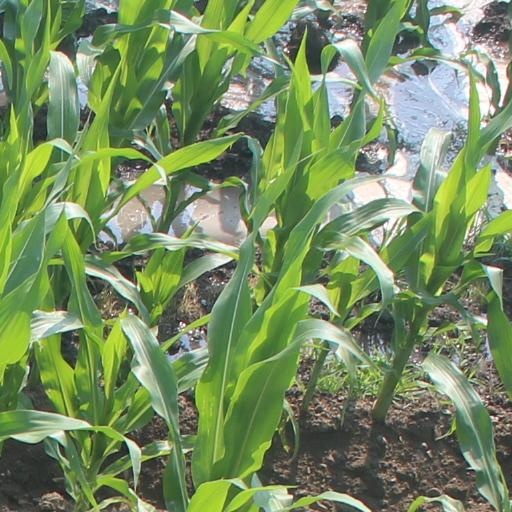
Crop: maize; corn